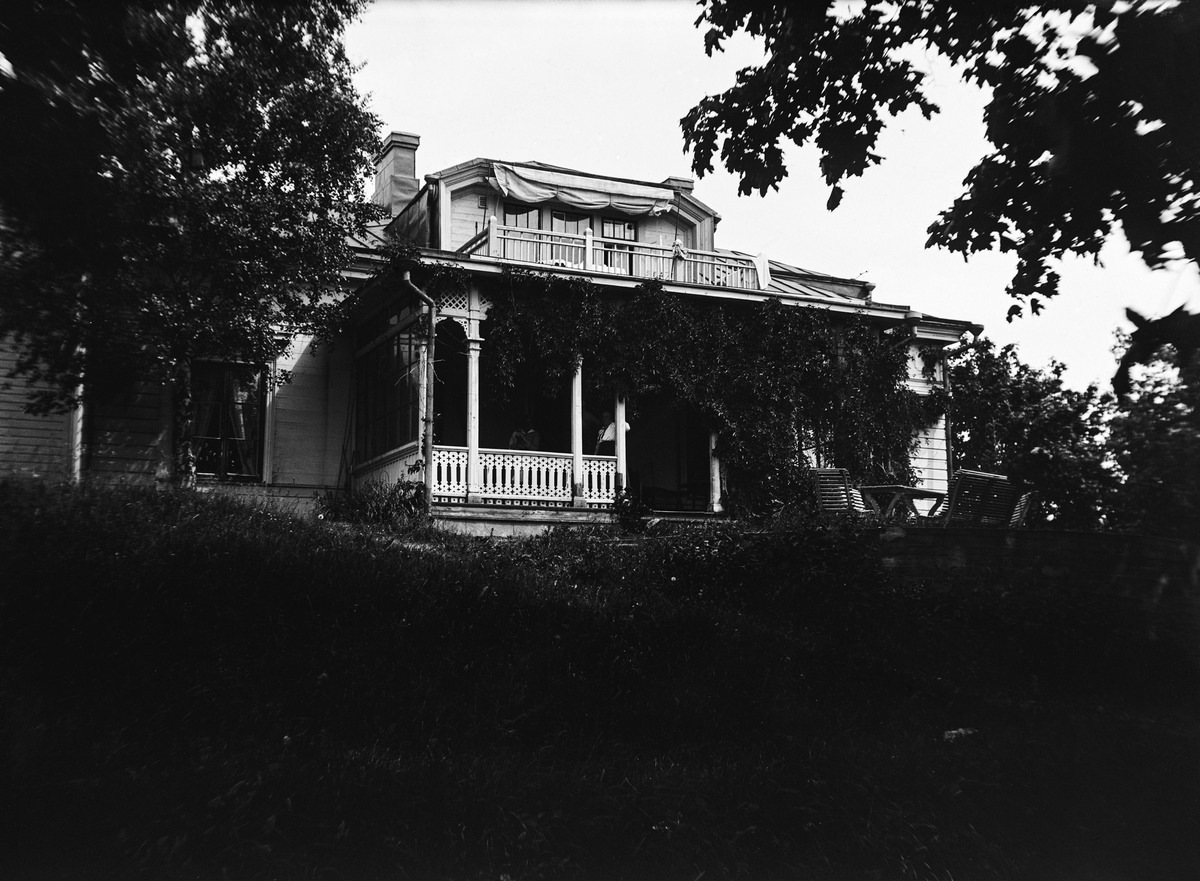
Meilahti 21, Villa Bredablick (=Meilahden kartanon), päärakennus
sisällön kuvaus: Meilahti 21, Villa Bredablick (=Meilahden kartanon), päärakennus. mustavalkoinen
Kuvaaja: Nyberg, Ragnar, valokuvaaja
Ajankohta: kuvausaika 1910 -luku
Paikka: Suomi, Uusimaa, Helsinki, Meilahti Helsinki, Tamminiementie 8
Aiheet: rakennukset, puurakennukset, huvilat, parvekkeet, kuistit, arkkitehtuuri